Simple dolmen

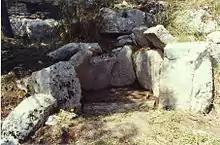
Cava dei Servi dolmen, Sicily

You can follow the evolution of simple dolmens, which for the early builders was a learning process, and how, step by step, they met the demands placed on them at the time by producing ever more mature (and larger) solutions. This also applies to the development of simple dolmens into extended dolmens (also called rectangular dolmens), to its round variant, the polygonal dolmen, and to the great dolmens.